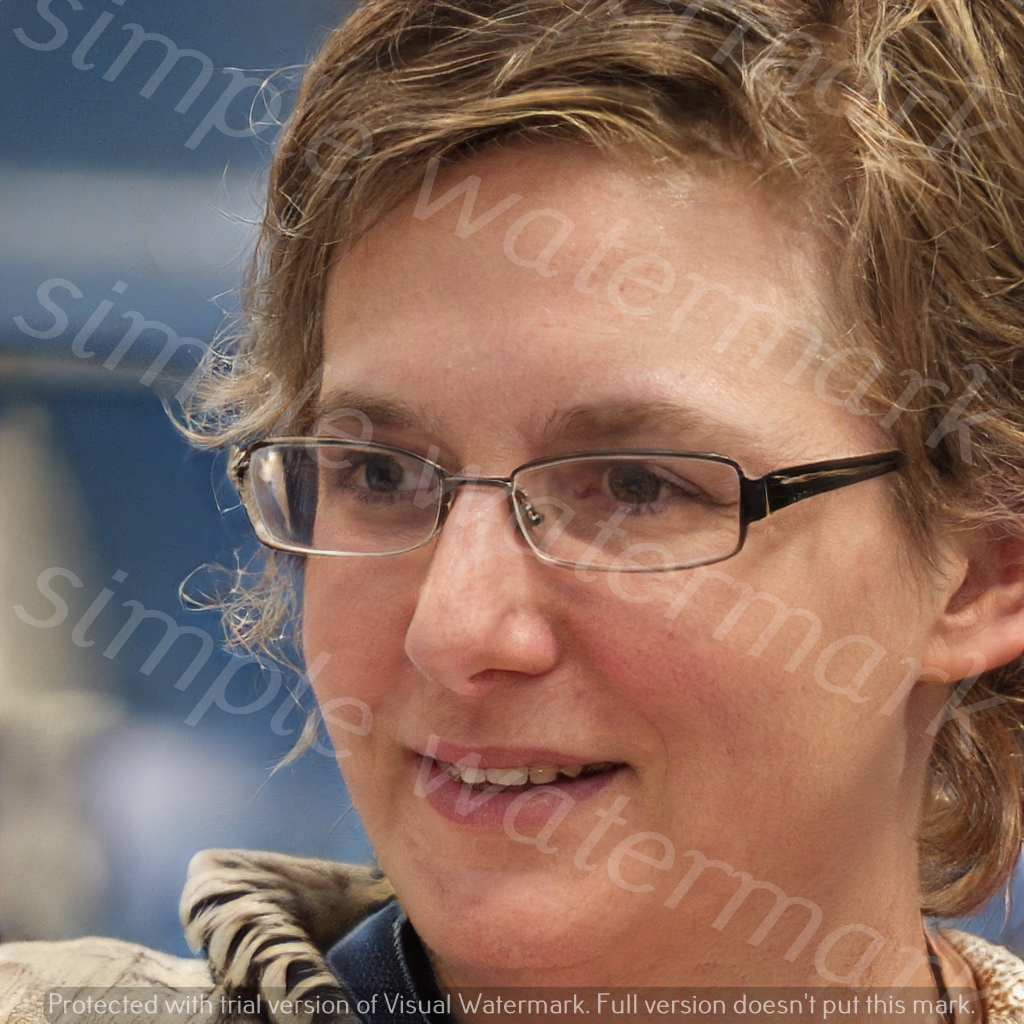
Label: Watermark